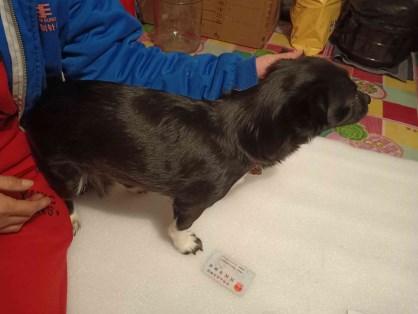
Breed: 420-n000124-Chihuahua